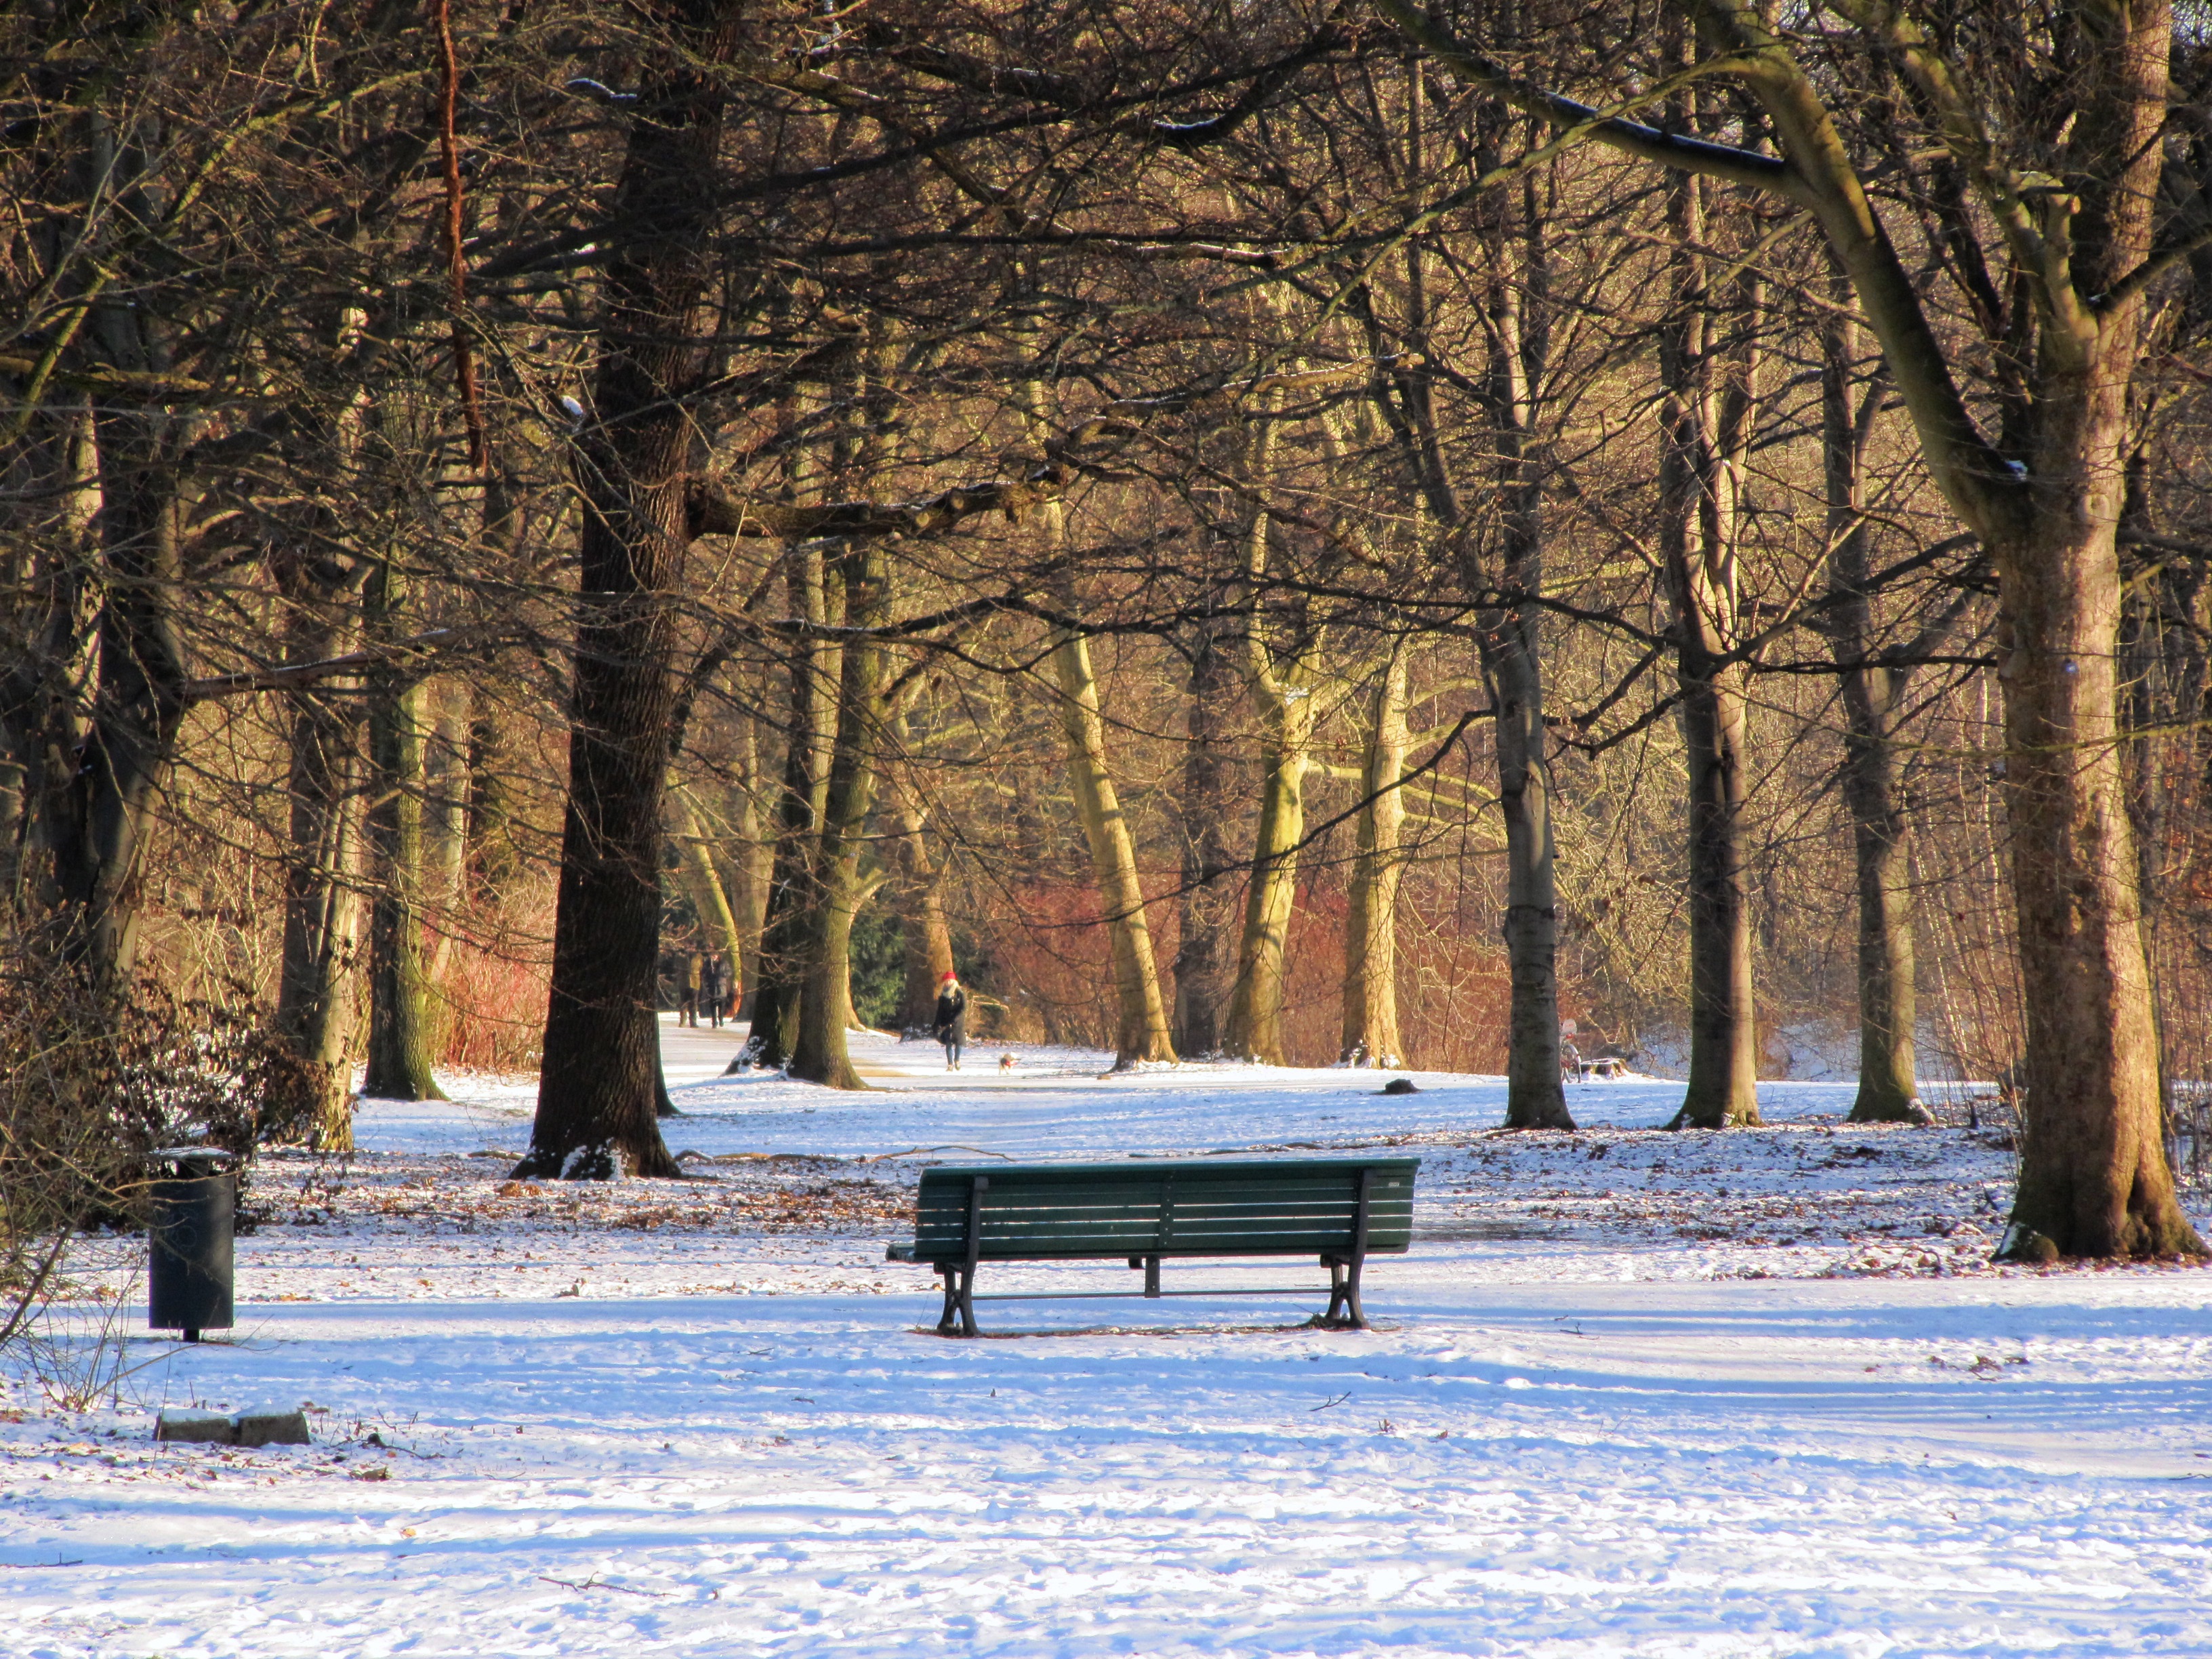
tree, nature, forest, snow, winter, sunlight, morning, autumn, park, weather, snowy, season, park bench, trees, bank, berlin, woodland, wintry, tiergarten, woody plant